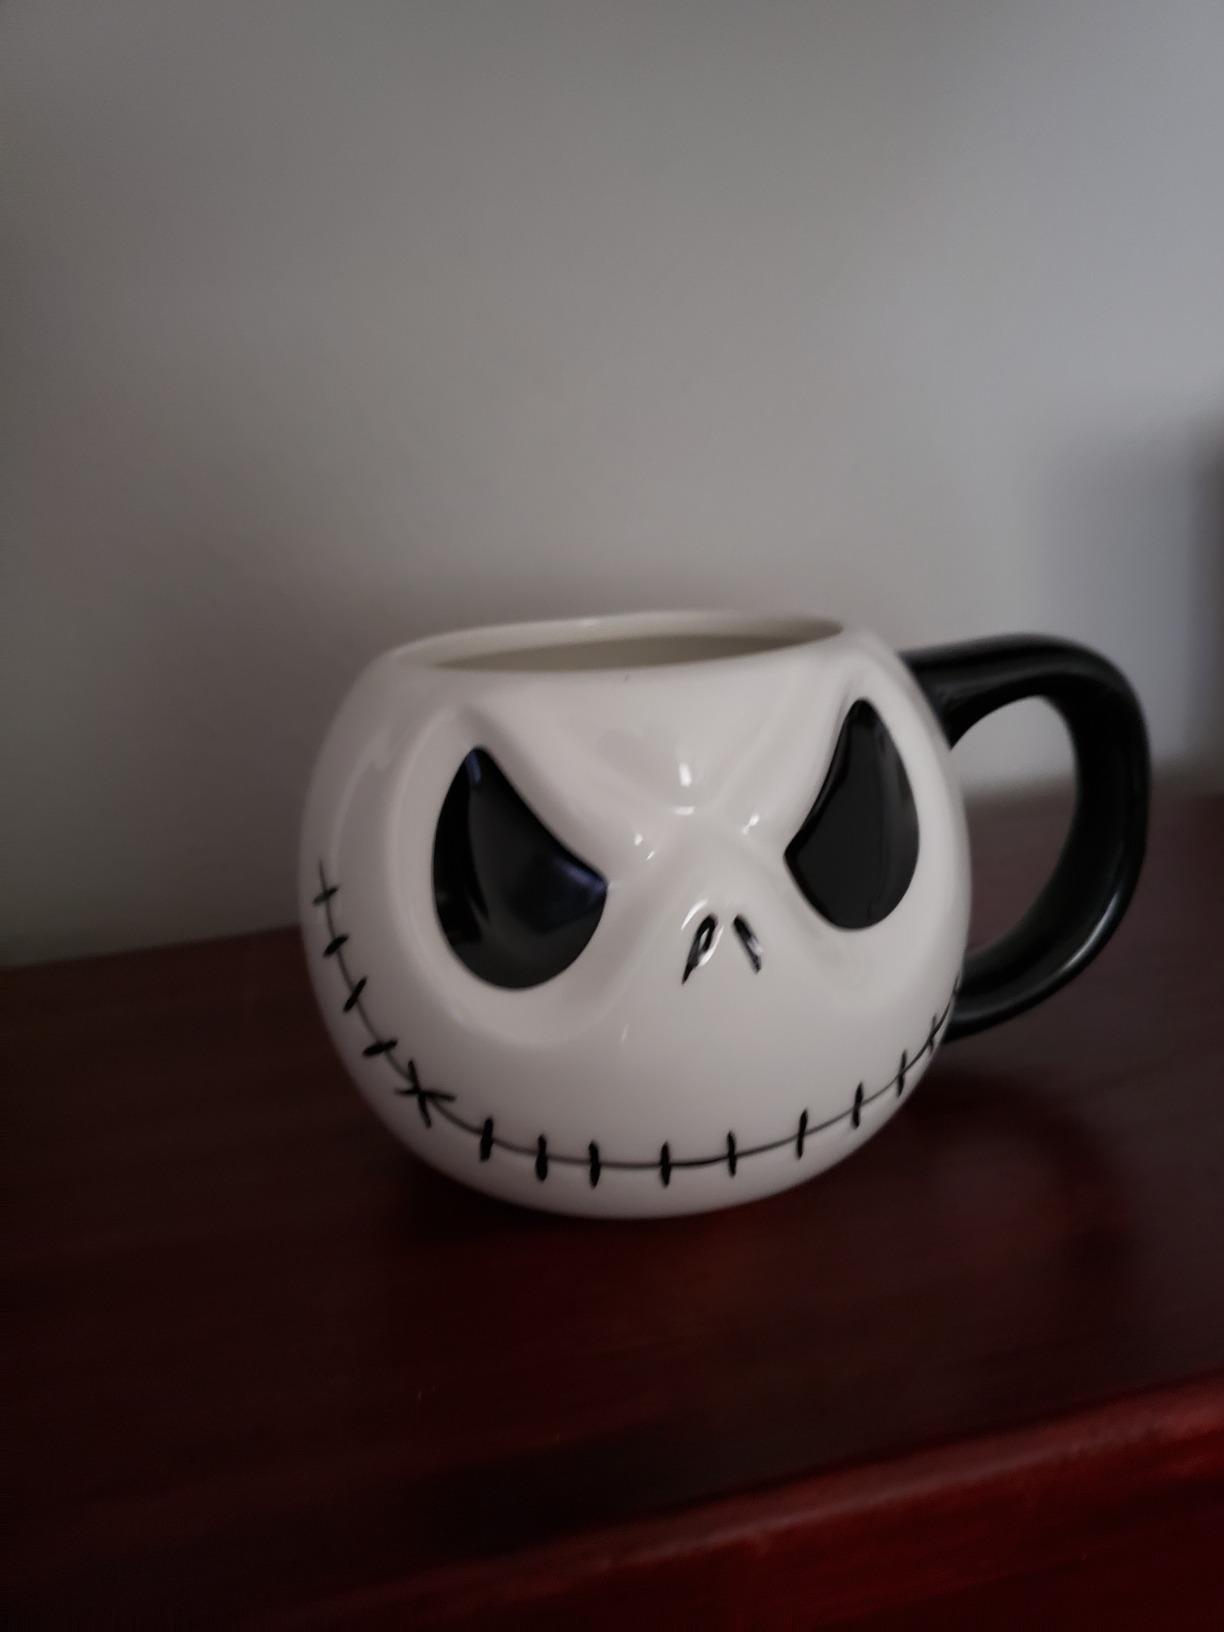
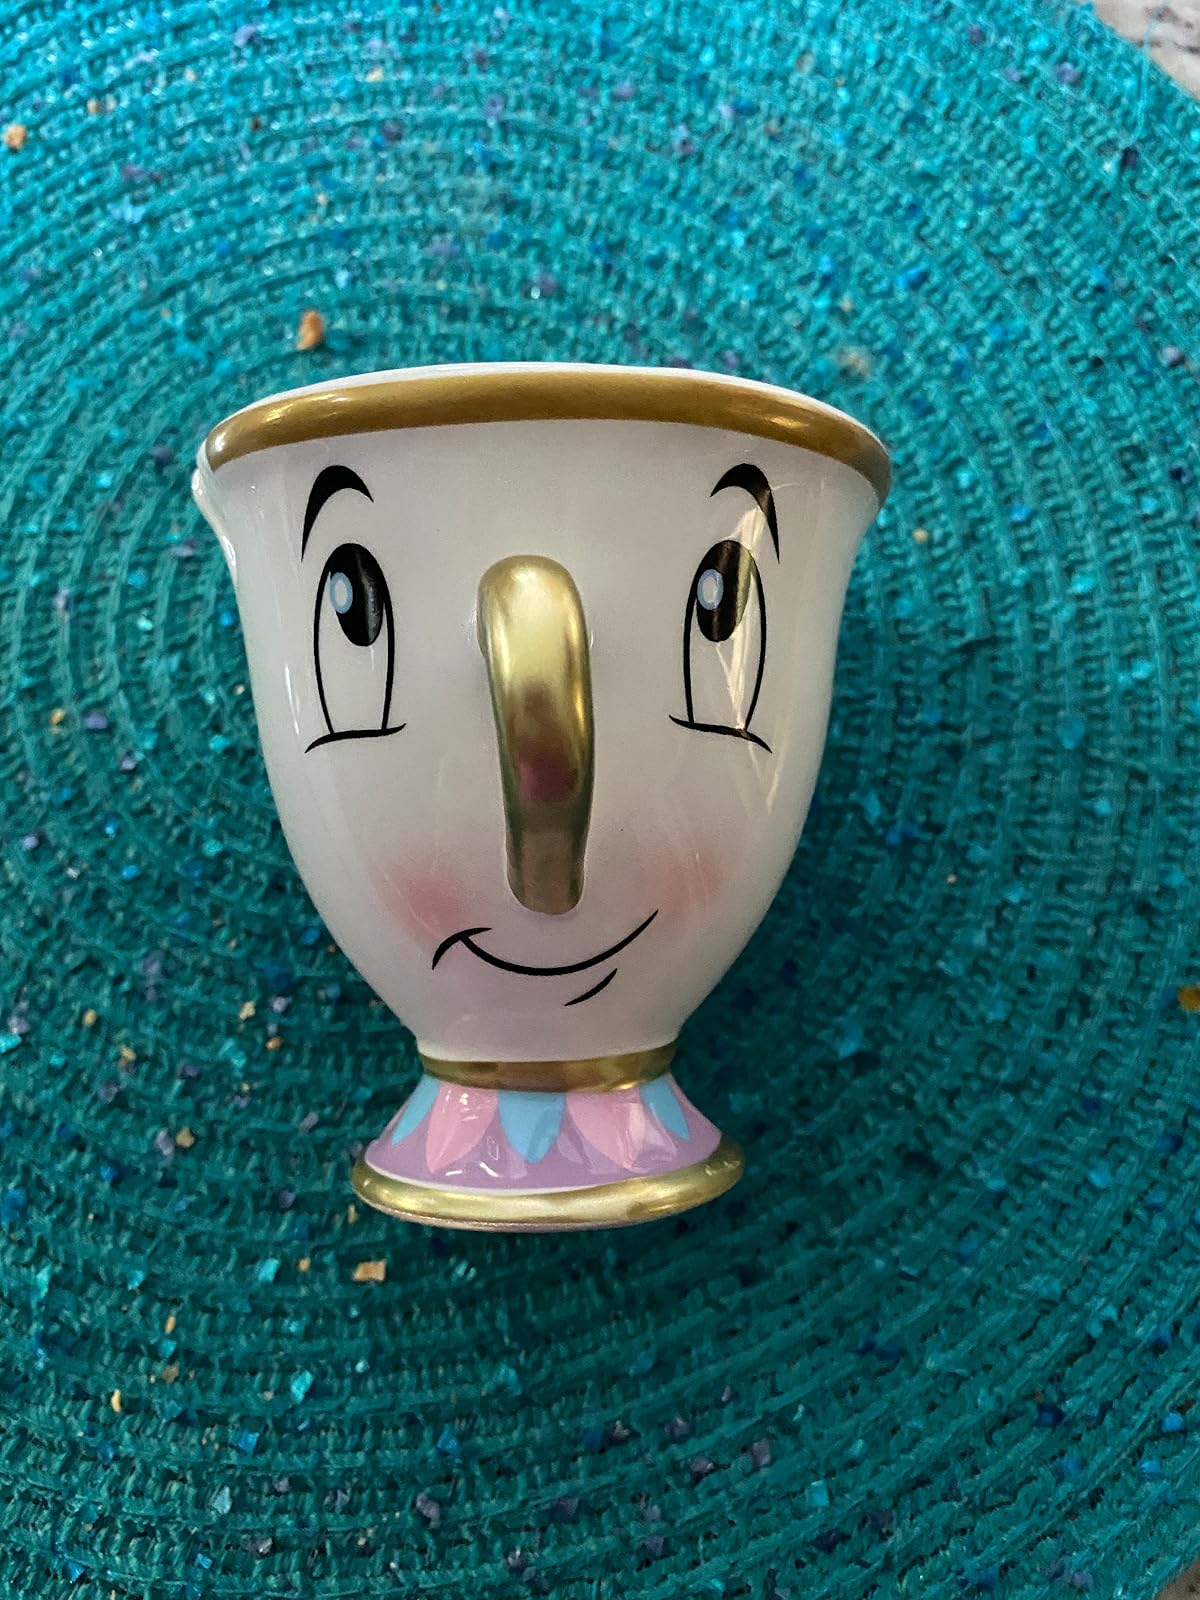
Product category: items_mug
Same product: no